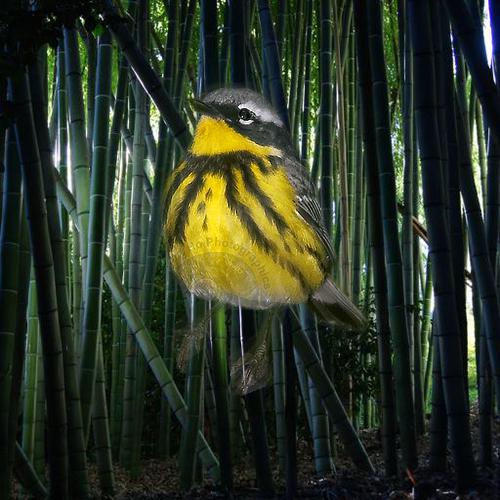
Bird species: Magnolia_Warbler
Bird type: landbird
Background: land